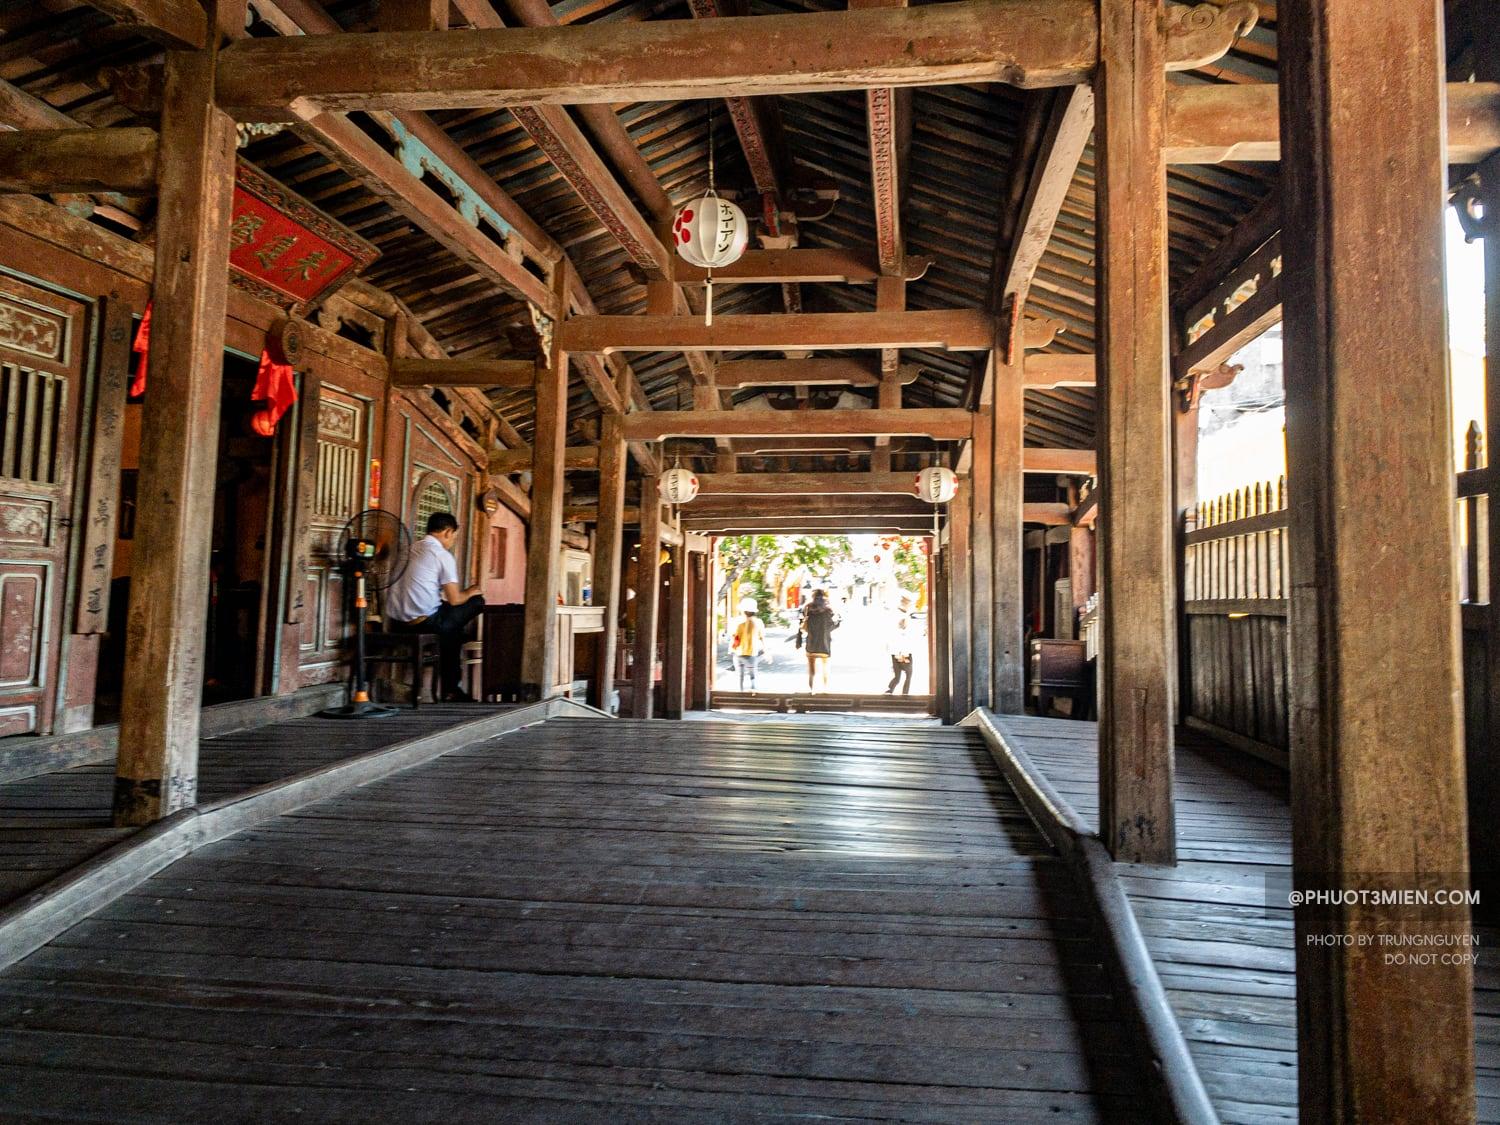
có một chiếc quạt xuất hiện ở sau lưng của người đàn ông